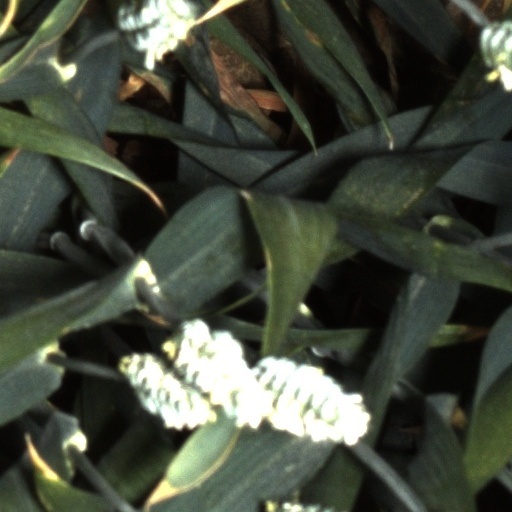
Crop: wheat